Moondyne

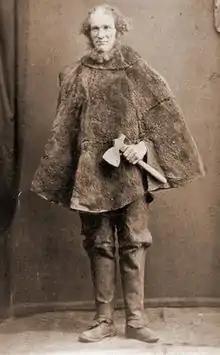
Moondyne Joe

Moondyne is an 1879 novel by John Boyle O'Reilly. It is loosely based on the life of the Western Australian convict escapee and bushranger Moondyne Joe. It is believed to be the first ever fictional novel set in Western Australia. In 1913, Melbourne film director W. J. Lincoln made a silent film of the same name.